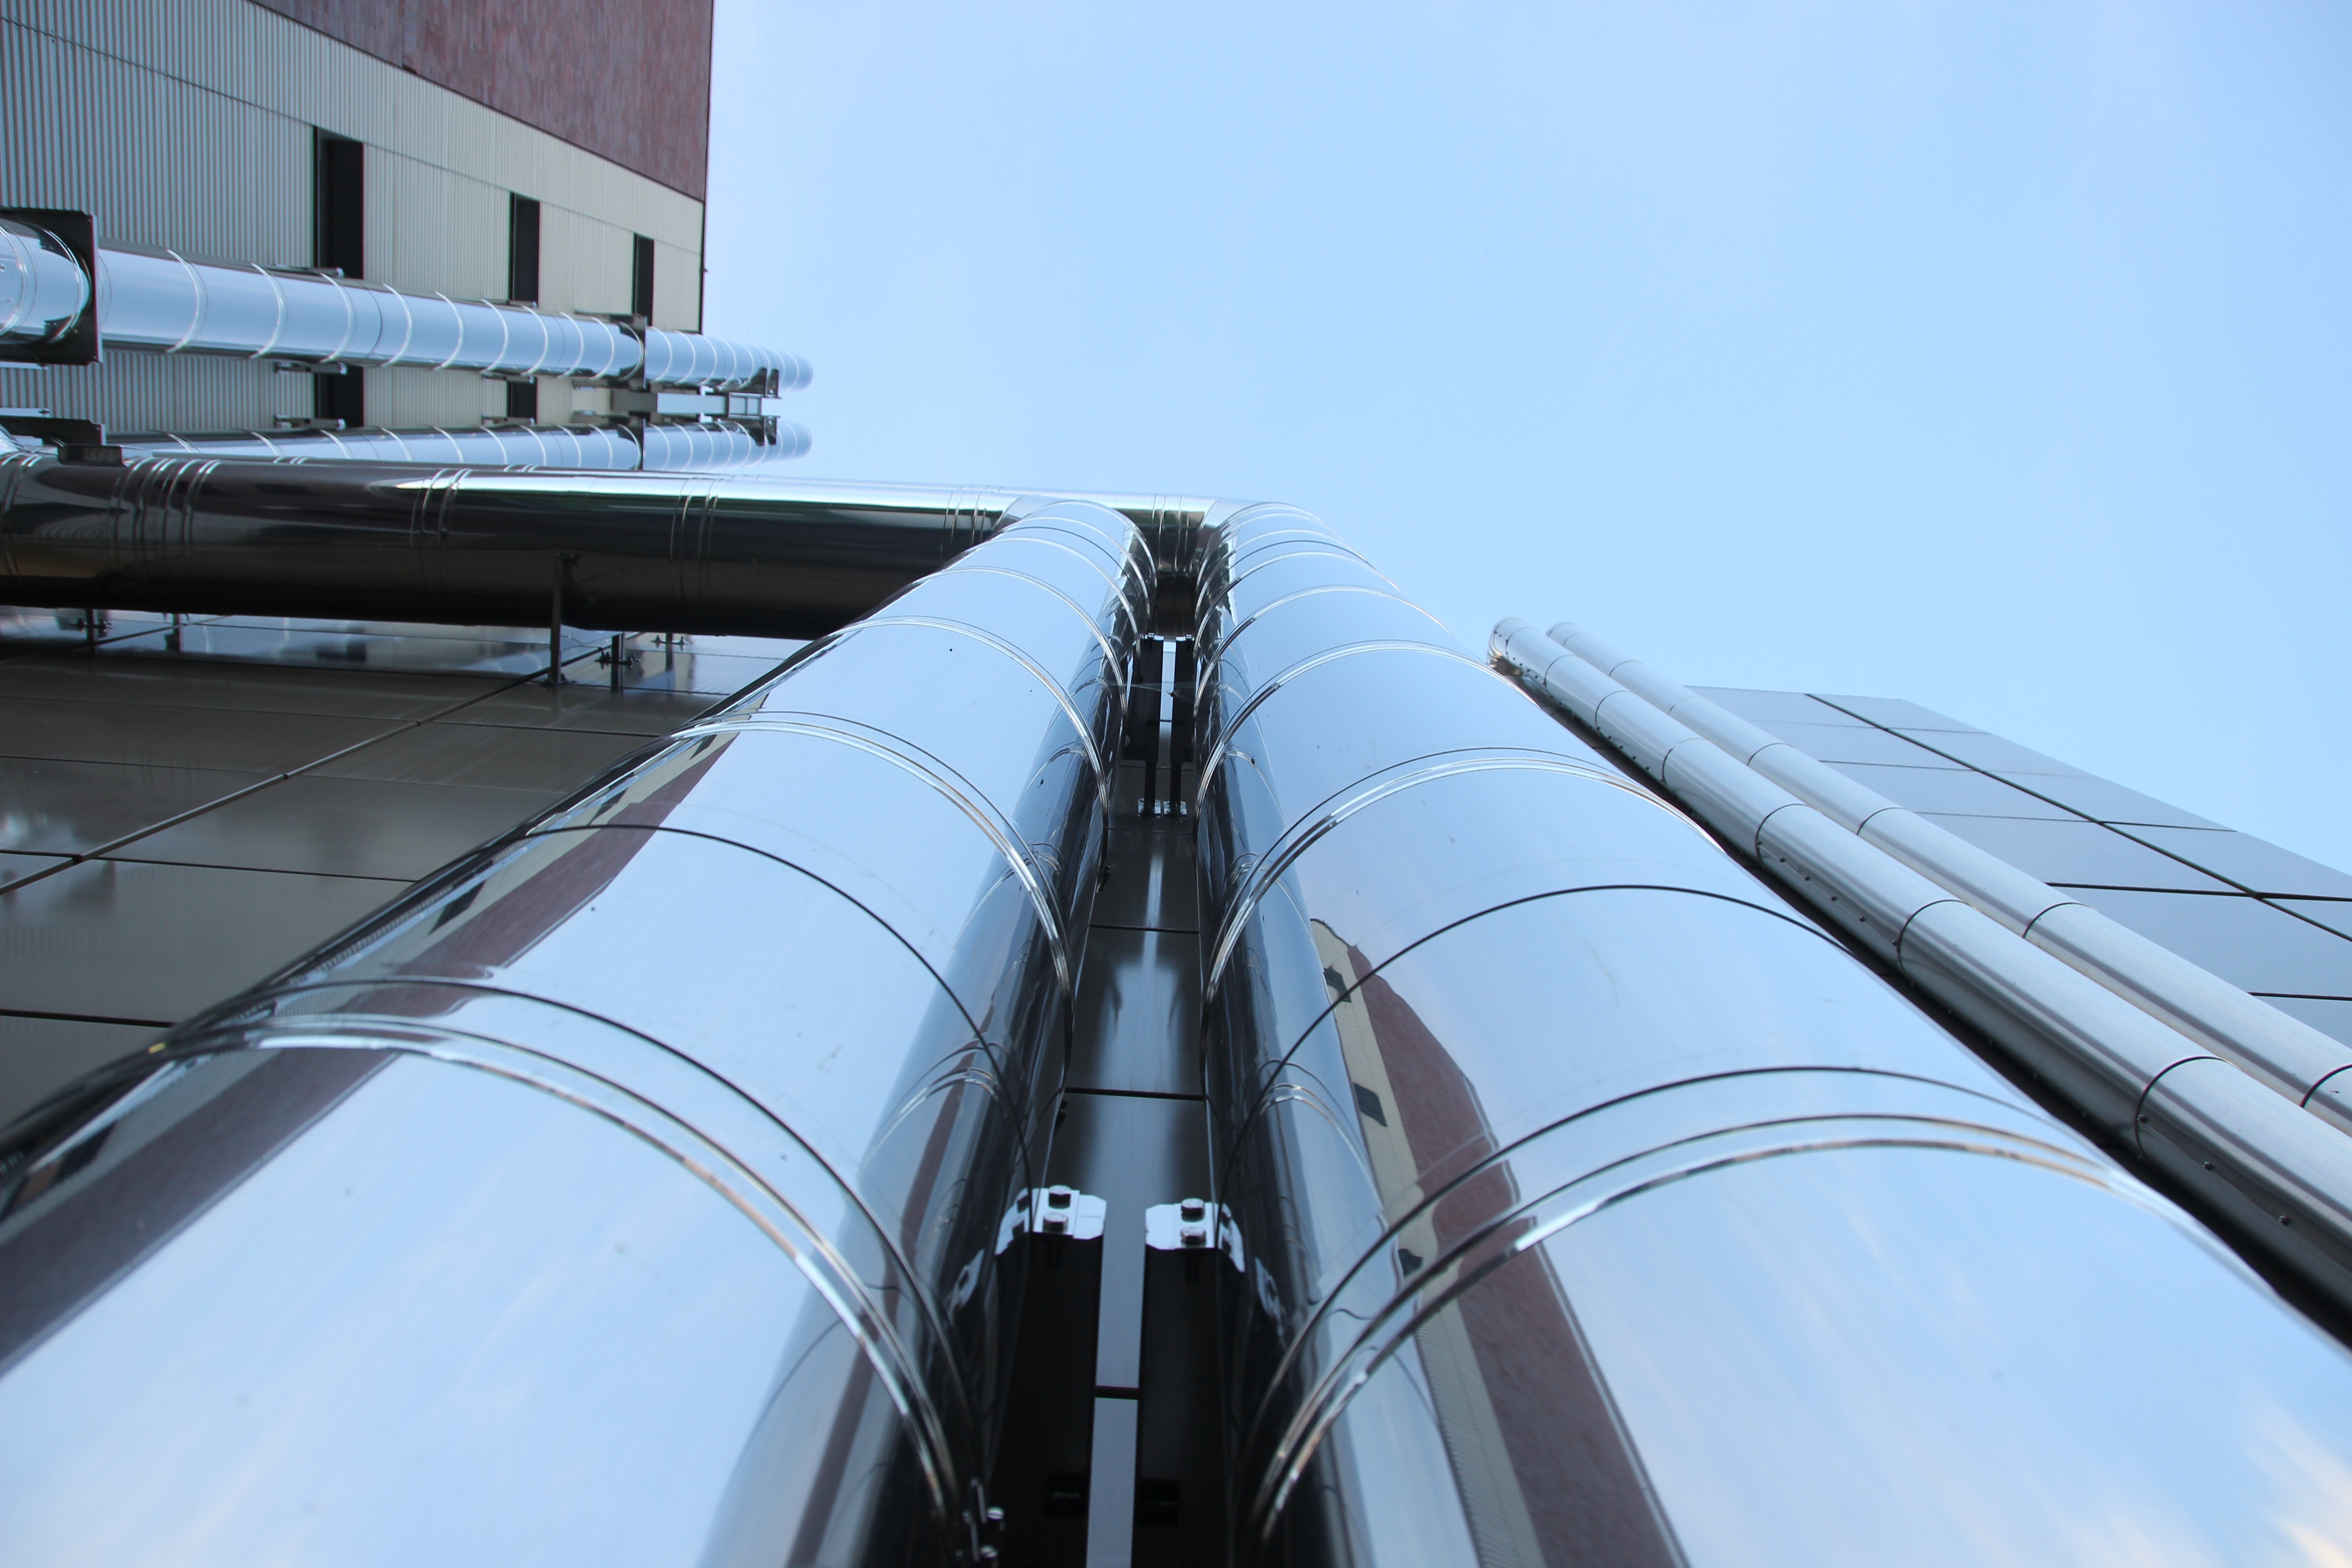
water, wing, roof, train, transport, line, flow, vehicle, aviation, mast, metal, public transport, stainless steel, lines, pipes, piping, shiny, guide, pipeline, industrial plant, pressure water line, water running, bullet train, connections, water supply, water pipe, water distribution, atmosphere of earth, high speed rail, maglev